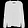
Label: Shirt